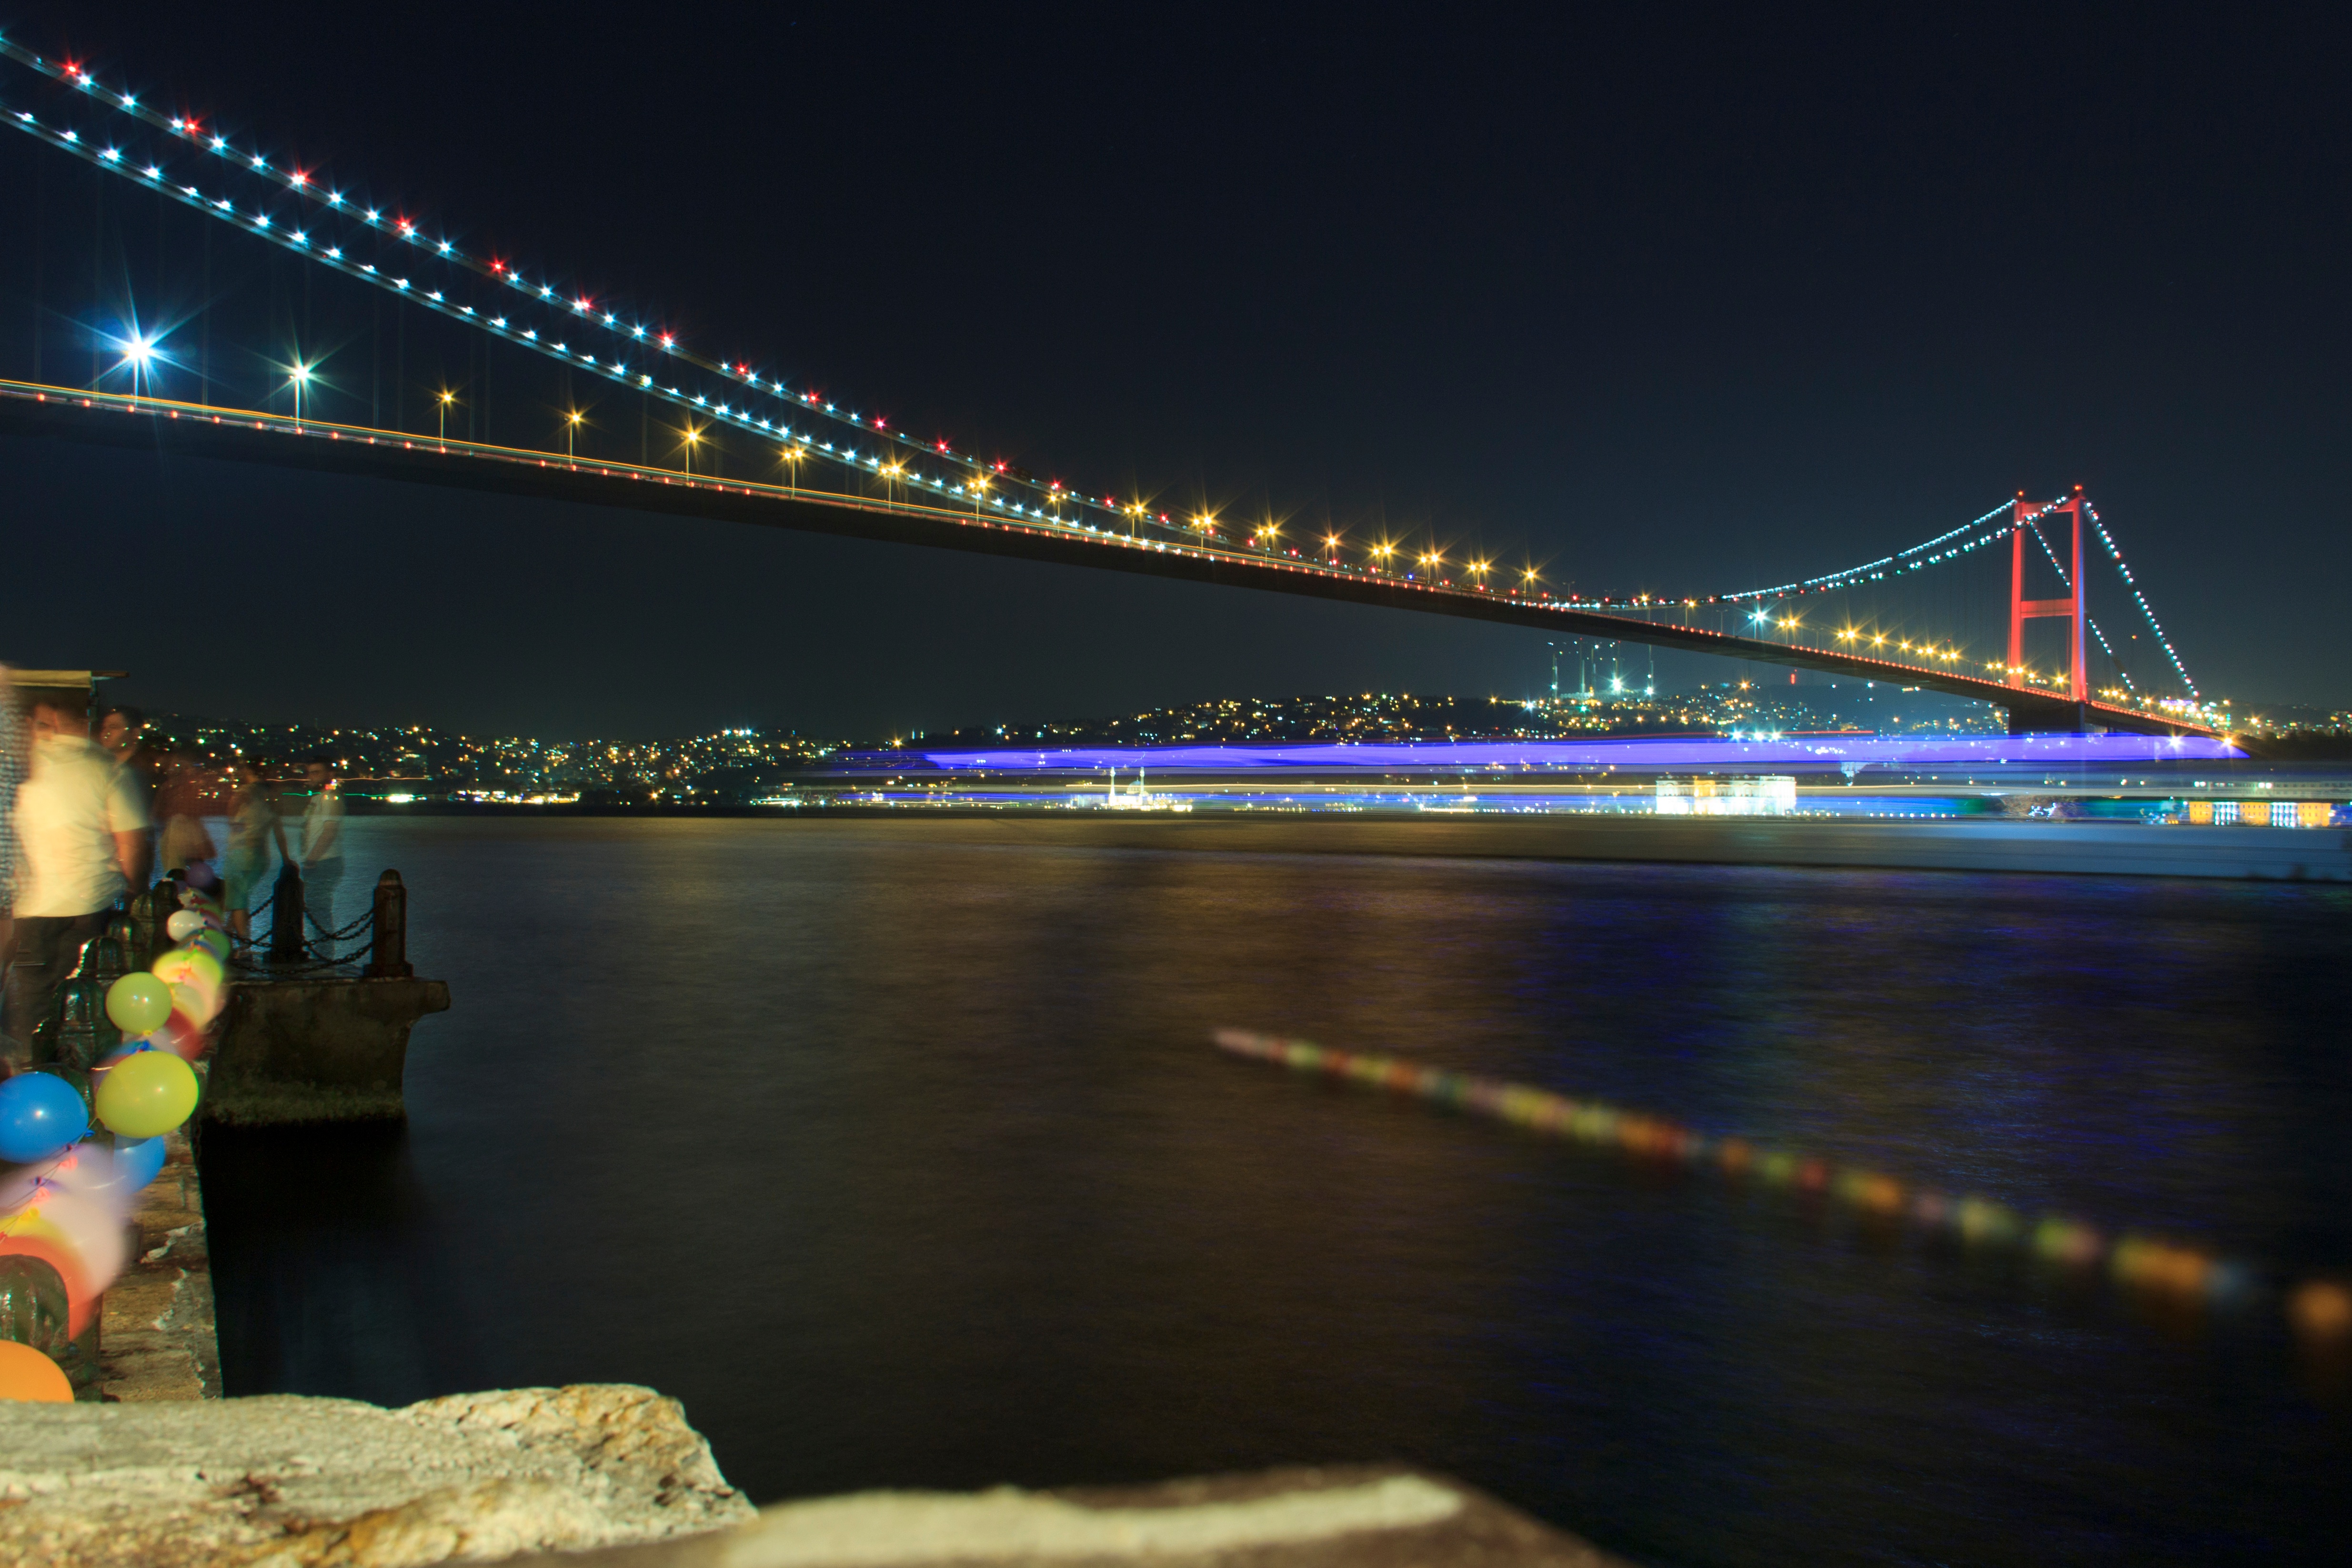
bridge, night, dusk, evening, reflection, cable stayed bridge, nonbuilding structure